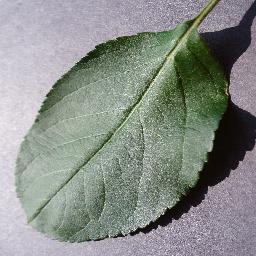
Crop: apple
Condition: healthy